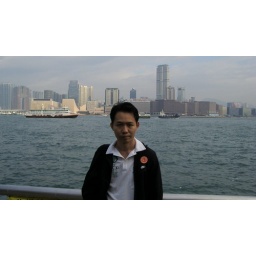
building beside HK national flower